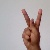
The image shows a hand gesture representing the letter 'K' in Indian Sign Language.